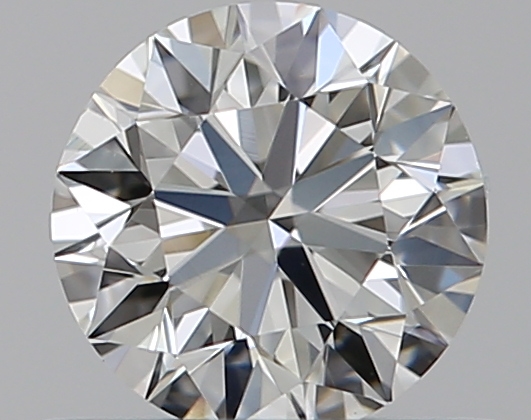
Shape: round
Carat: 0.5
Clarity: VVS2
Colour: I
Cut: EX
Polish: EX
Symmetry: EX
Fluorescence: N
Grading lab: GIA
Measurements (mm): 5.04 x 5.08 x 3.18